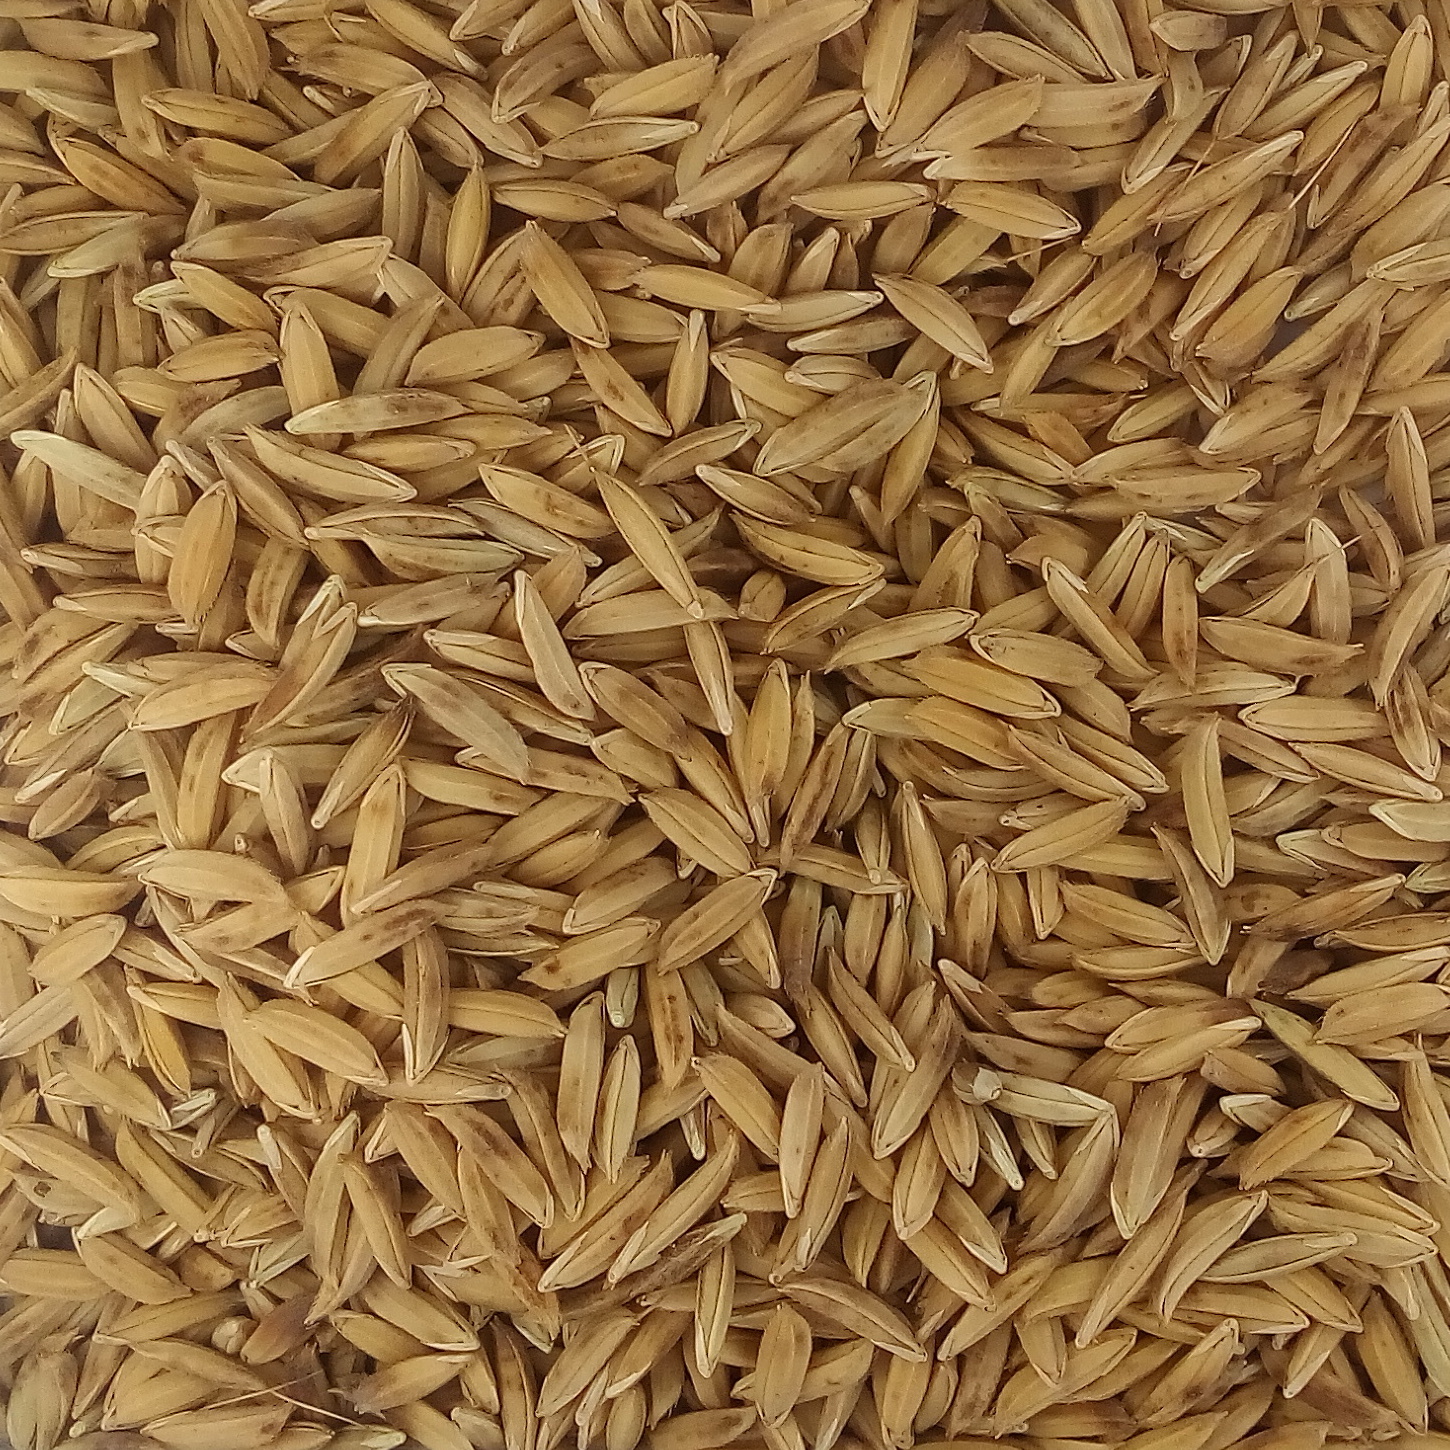
Rice seed variety: BAS_370